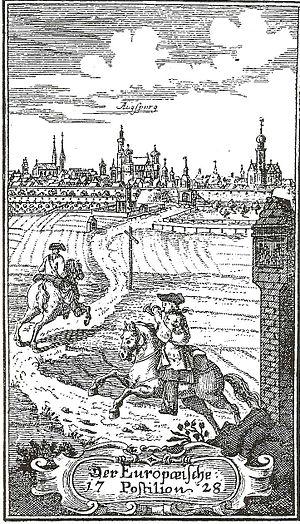
Le postillon est surtout connu comme un homme chargé de mener une voiture hippomobile, tout comme le cocher. Mais alors que le cocher conduit l'attelage depuis la voiture, assis sur un siège, le postillon monte le cheval, ou l'un des chevaux qui tirent le véhicule, et que l'on appelle le porteur. Dans le cas précis des voitures de poste qu’on appelait chaises de poste et qui n’avaient pas de place pour un cocher, le postillon était seul conducteur de l’attelage.